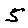
Label: 5